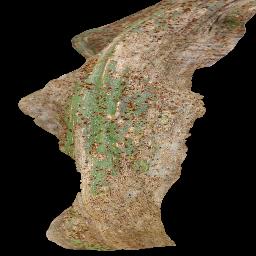
Label: Corn___Common_rust